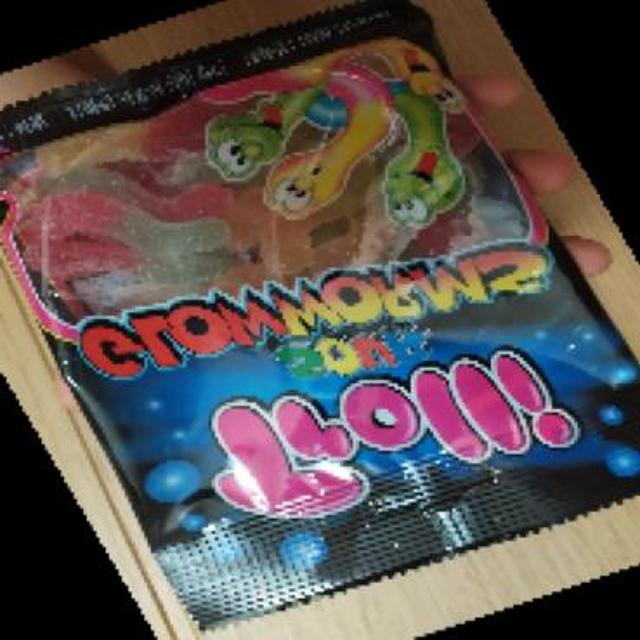
Label: plastics